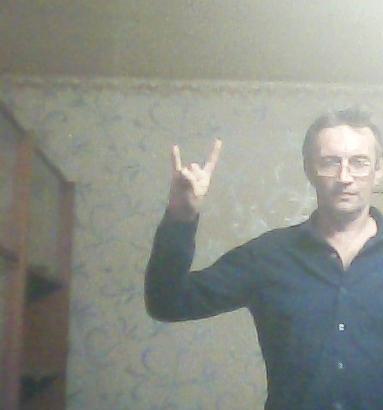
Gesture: rock